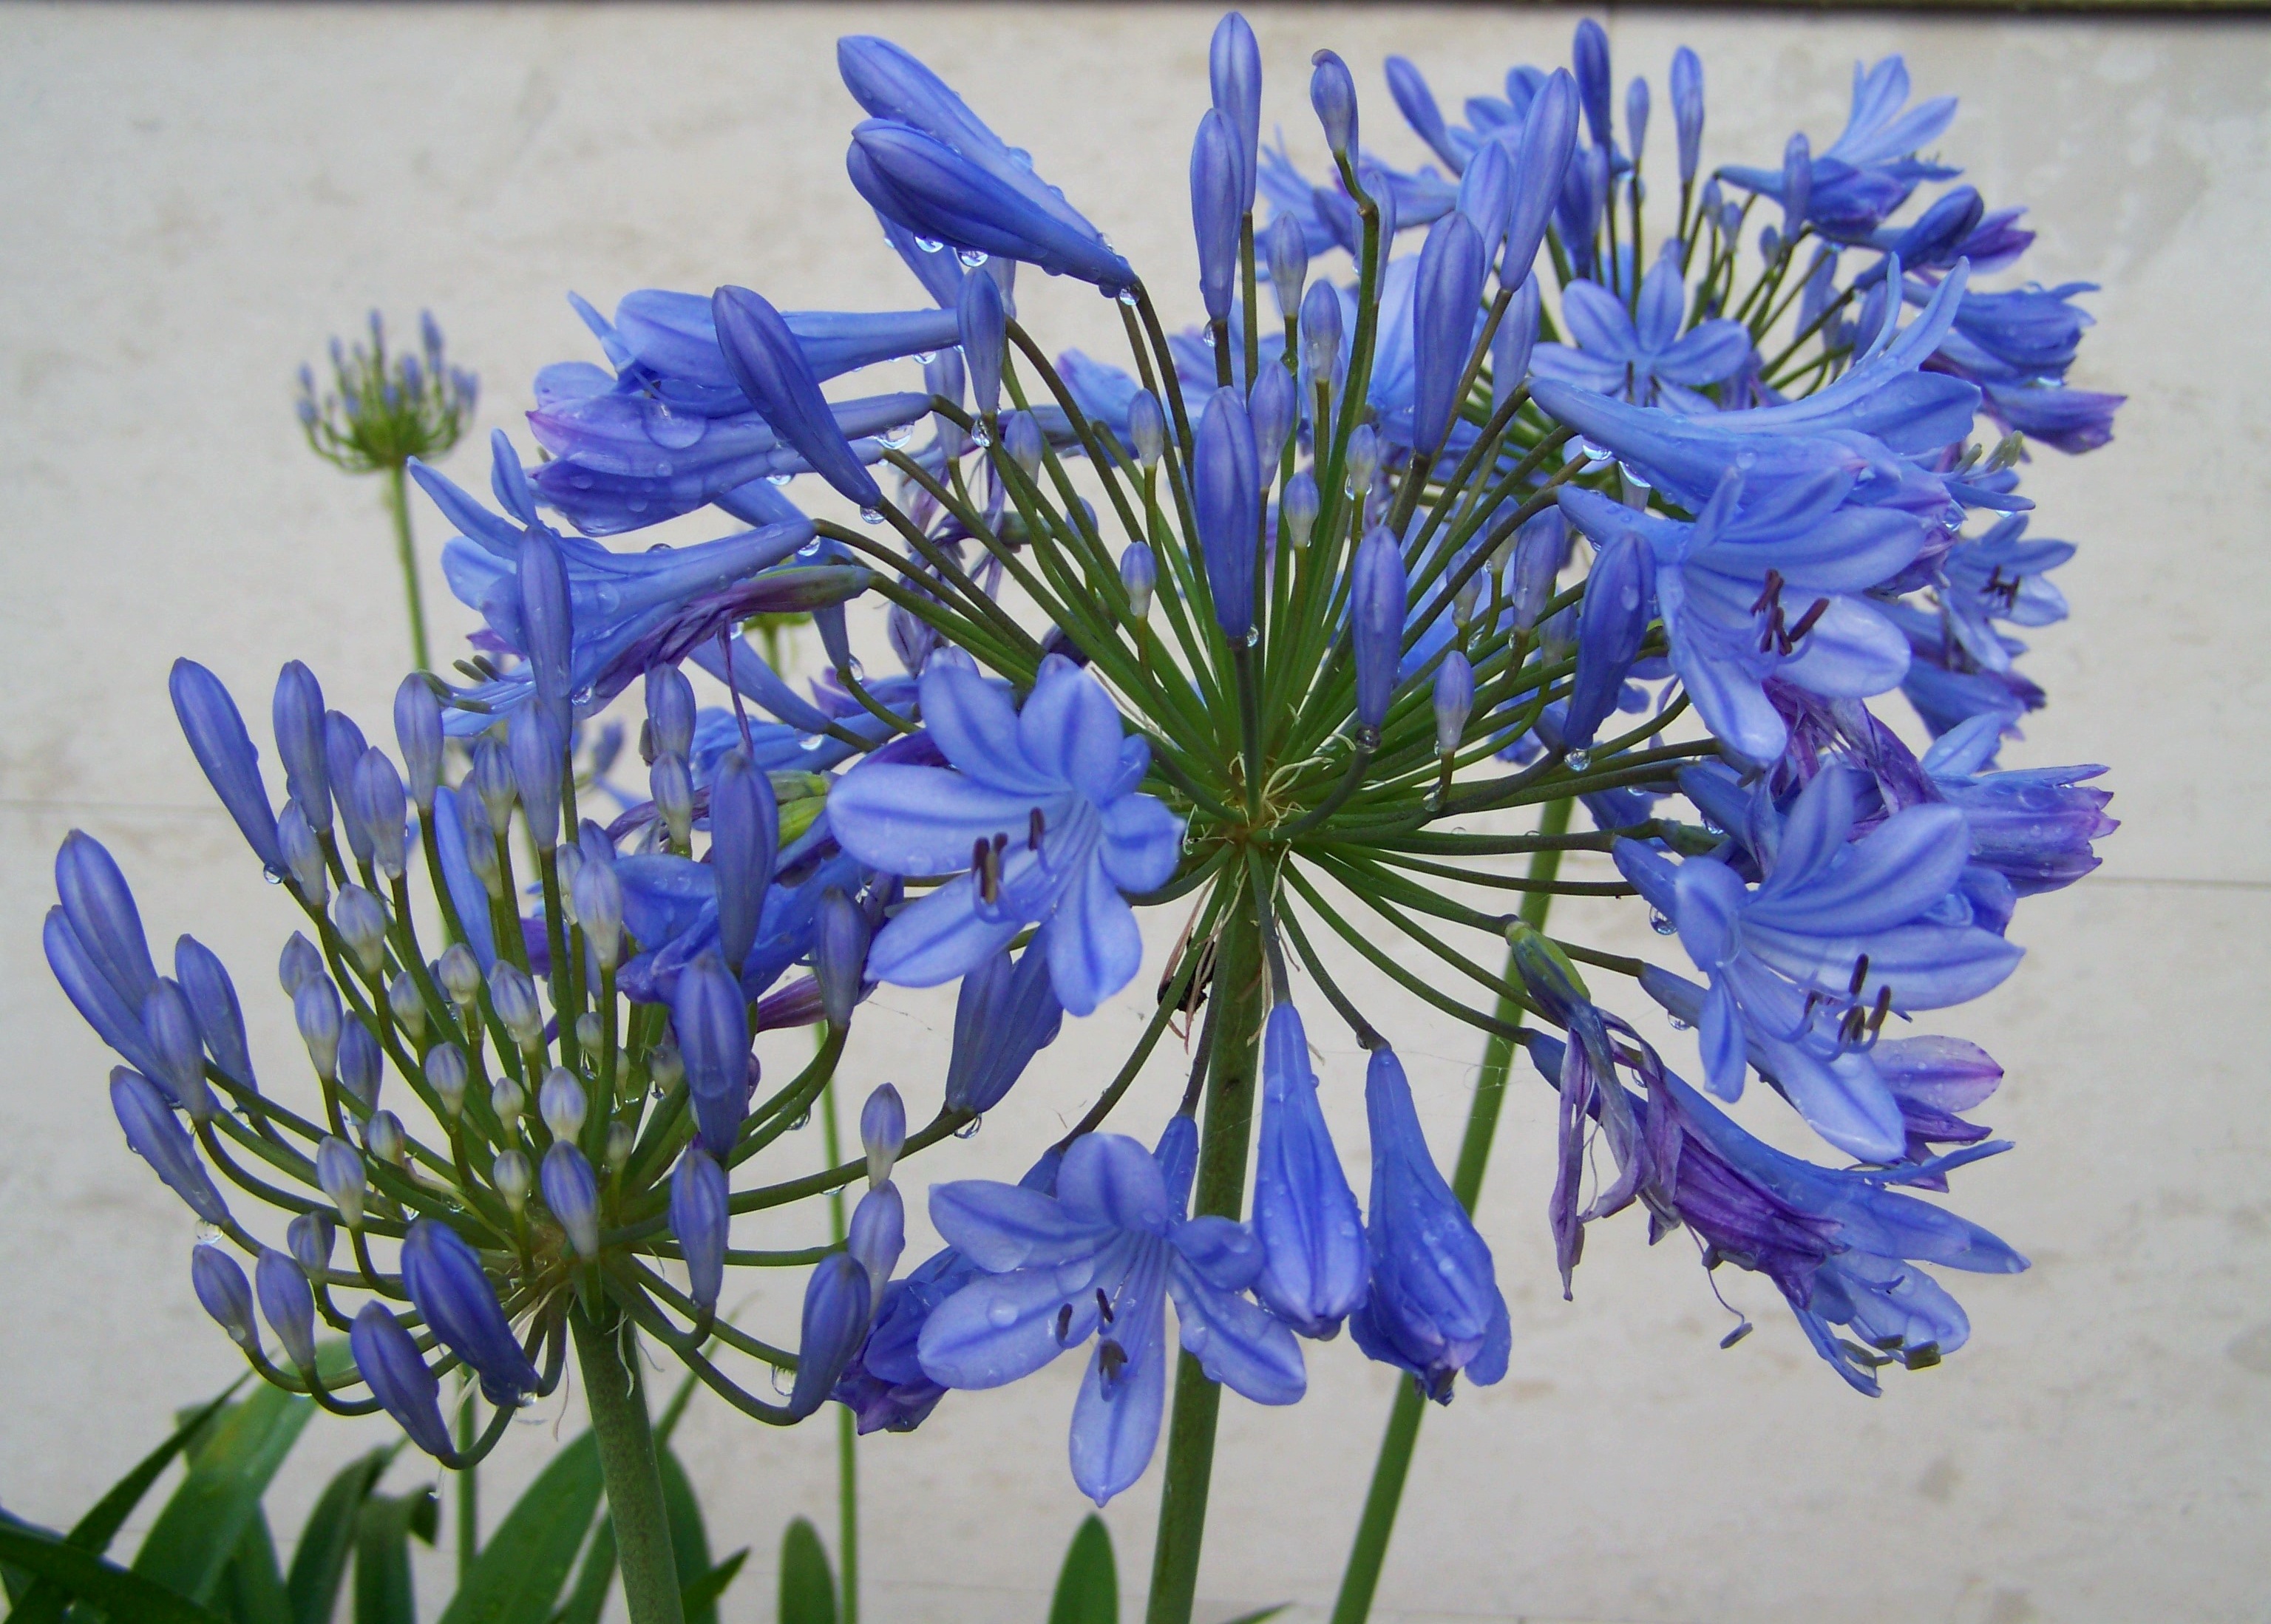
plant, flower, herb, botany, blue, flora, blue flower, flower garden, floristry, hyacinth, flowering plant, flower bouquet, cut flowers, es cseppes clivia, land plant